Seven Deaths in the Cat's Eye

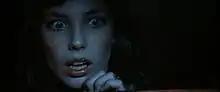
Jane Birkin as Corringa in "Seven Deaths in the Cat's Eye"

In the 1970s Italy went through a major economic crisis and a reordering of the class system. The aristocracy were disadvantaged because of the economic crisis. In the film, this is reflected through Lady MacGrieff's financial troubles that cause her to consider the castle that has been in the family for many years. Because the film also has roots in France, it is appropriate to look at the impact that the condition of France in the 1970s had on the film. France in the 1970s was in the midst of "student turmoil", where many young students fought for the new age and liberation from traditional ideas. This is reflected in the film by the bisexual French teacher Suzanne, who attempts to find sexual liberation and recognition for other bisexuals.